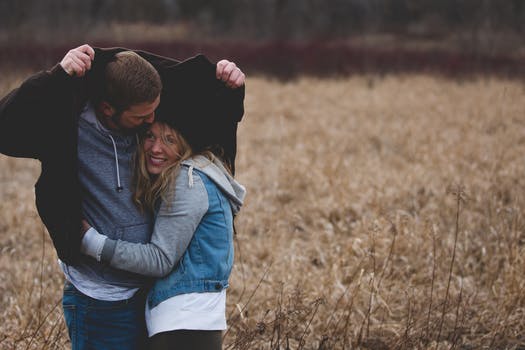
Label: No Watermark